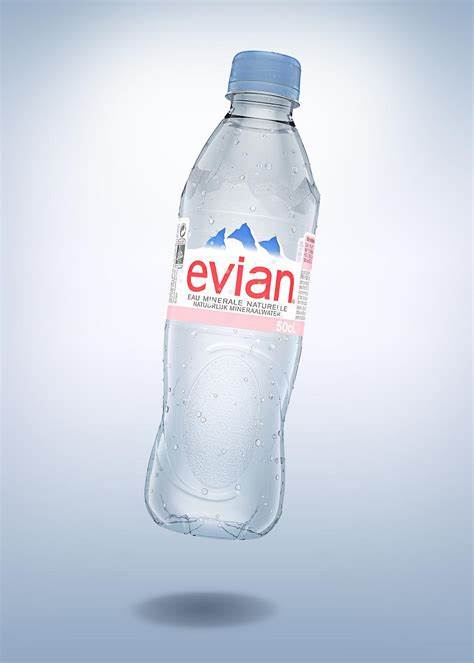
Waste category: plastic